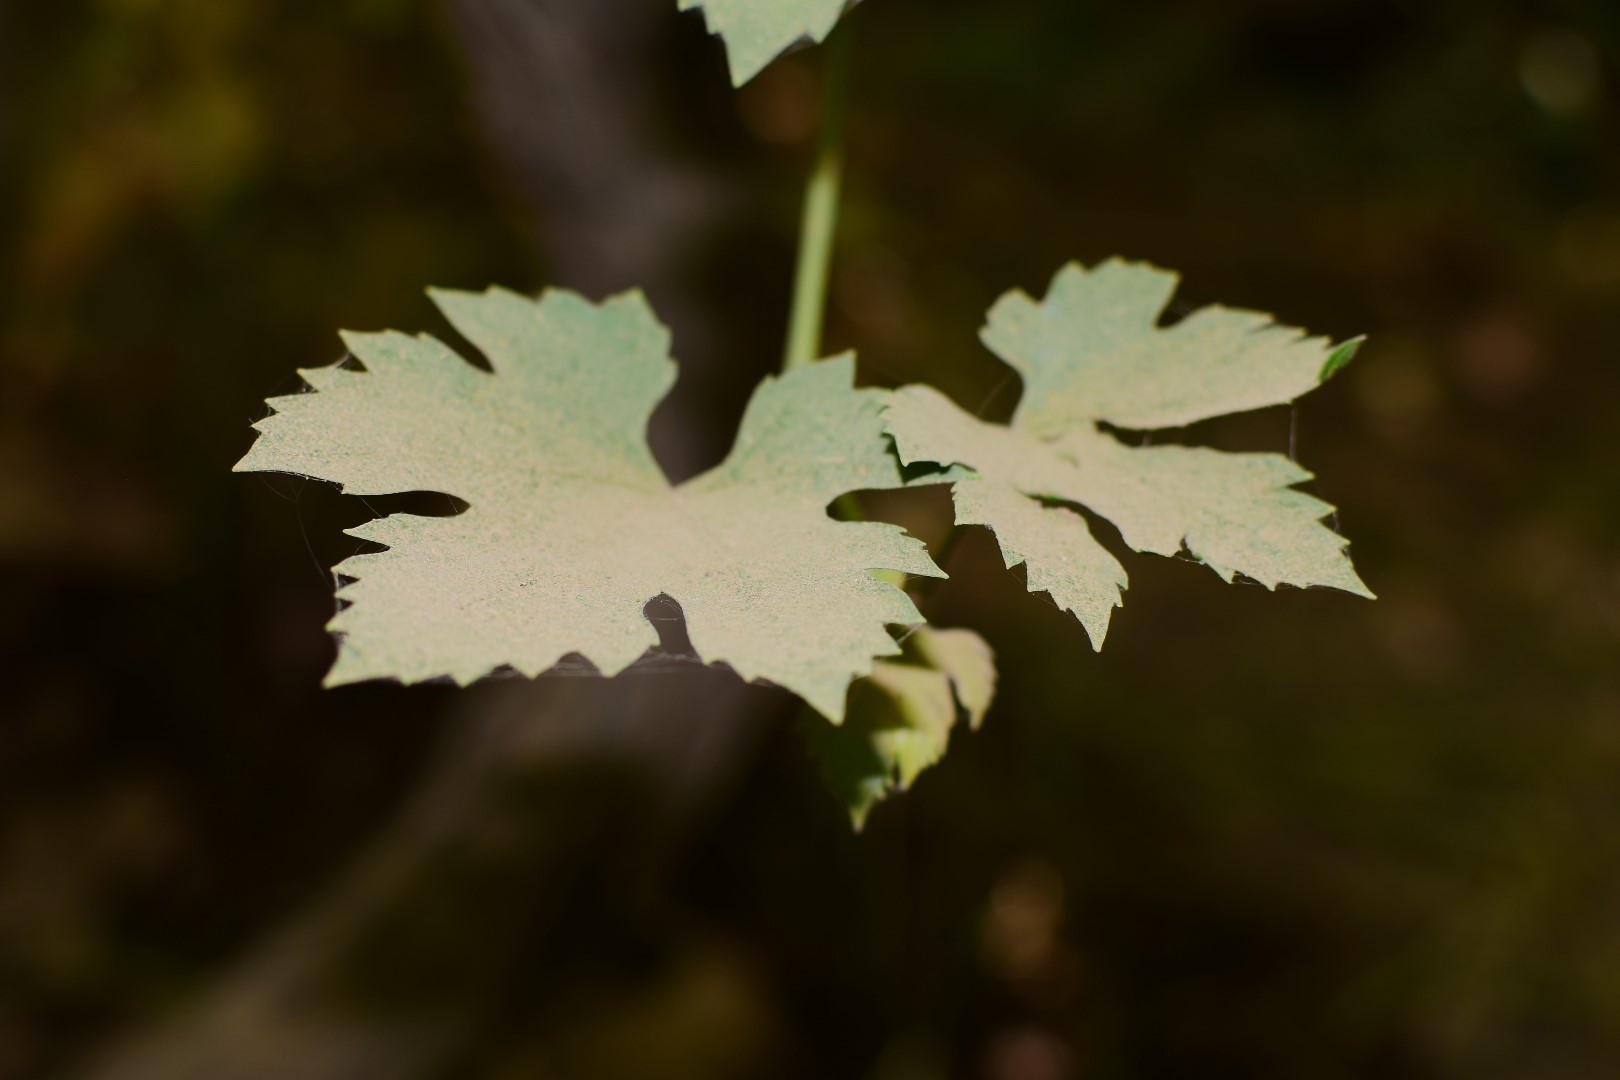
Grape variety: Riasi